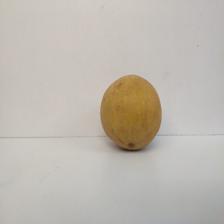
Size: Large